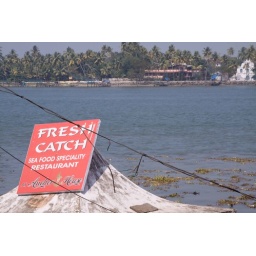
These guys cooked up our fish from the market accompanied by warm beer served in tea pots.